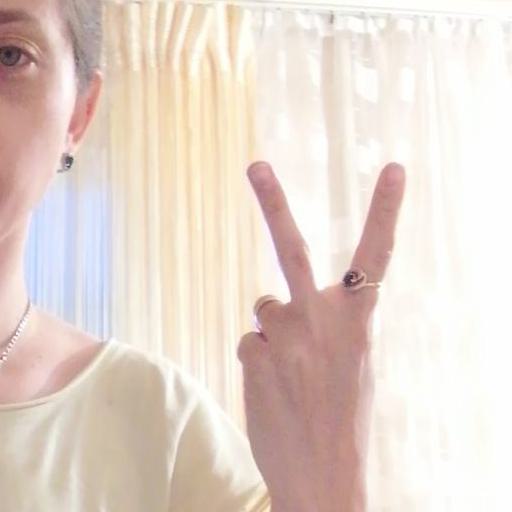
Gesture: peace_inverted